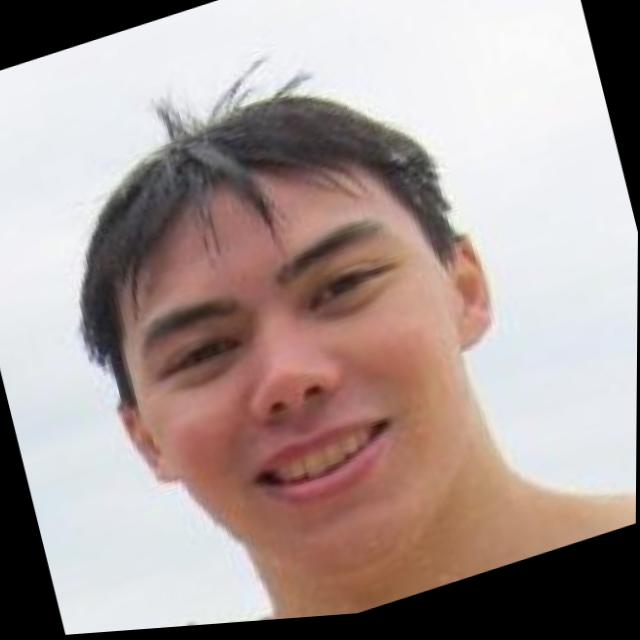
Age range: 21-44